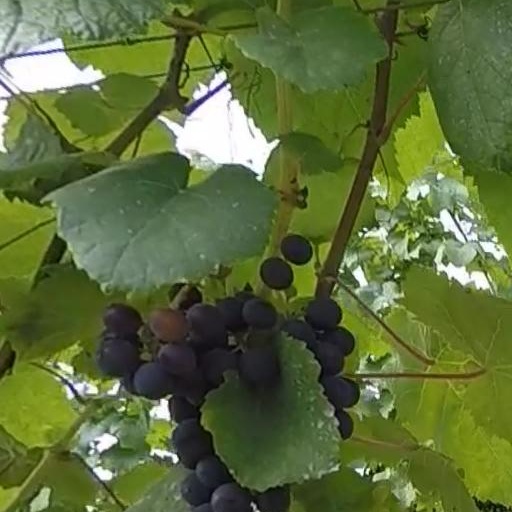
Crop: grape